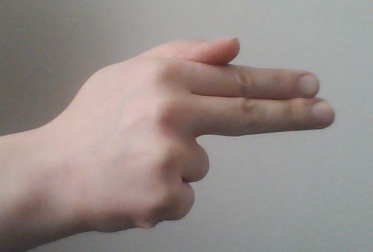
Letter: ghain